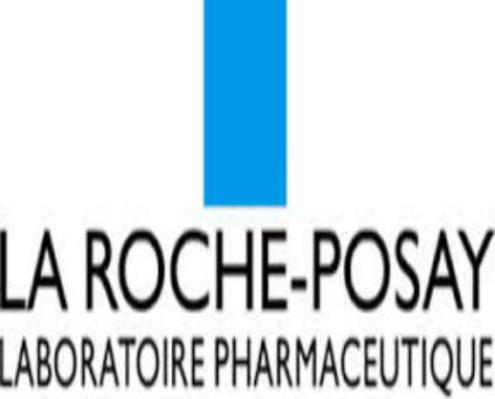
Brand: la roche-posay
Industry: Necessities